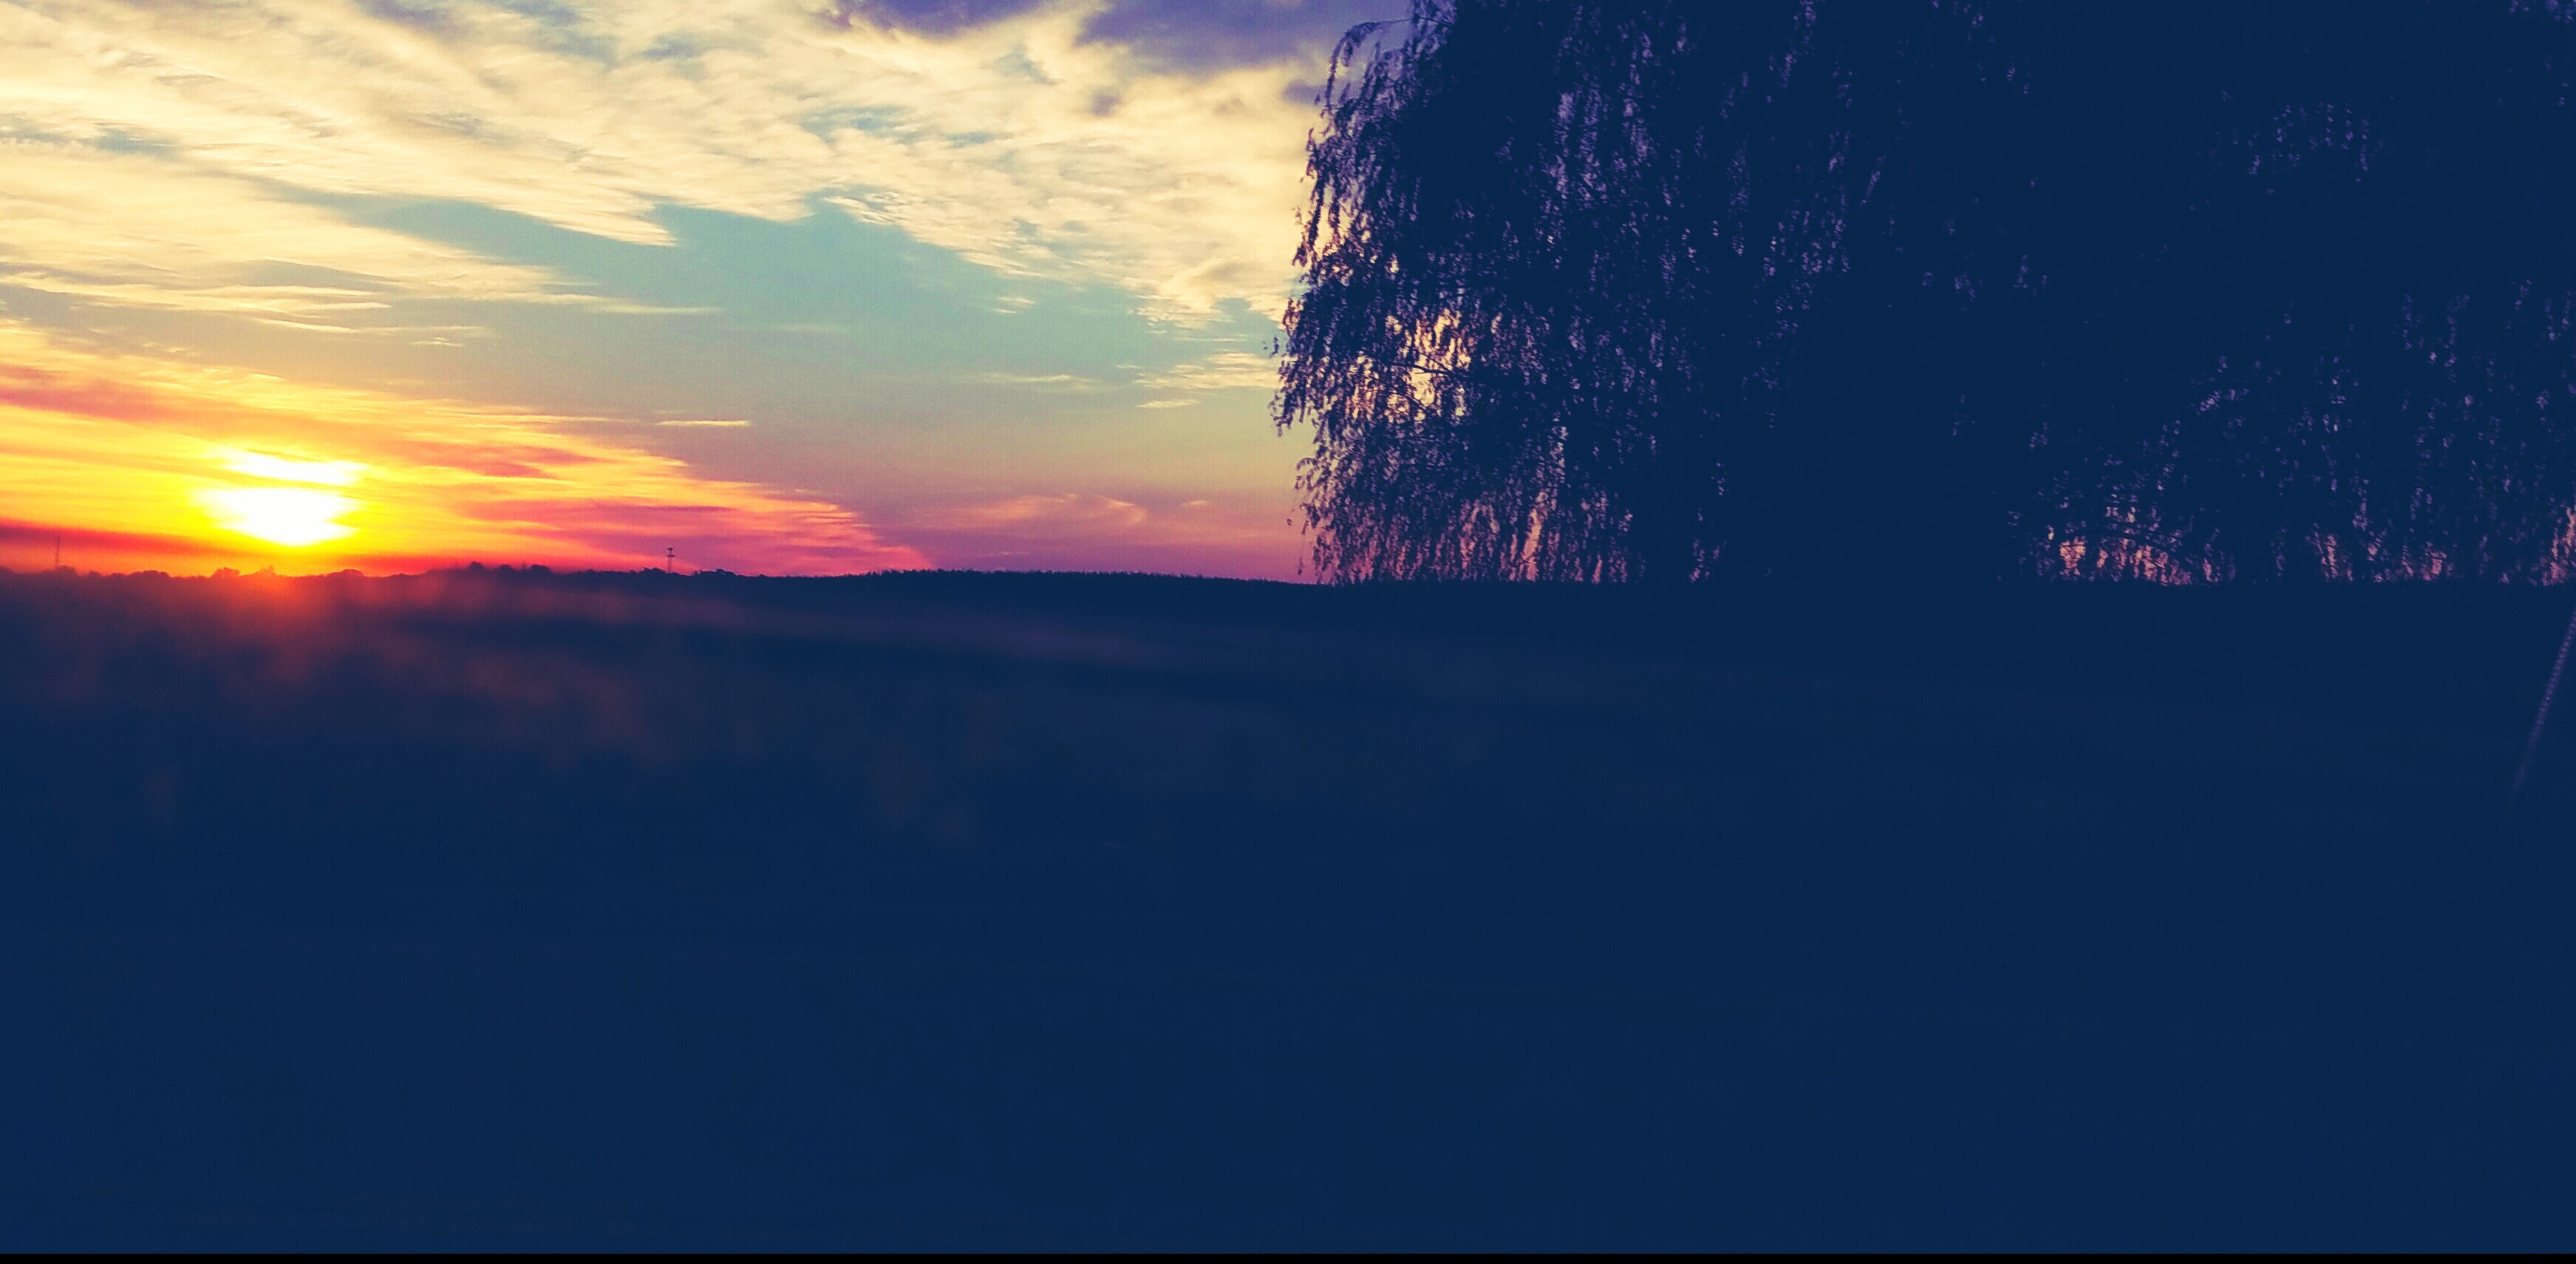
horizon, cloud, sky, sunrise, sunset, sunlight, morning, dawn, atmosphere, dusk, evening, reflection, afterglow